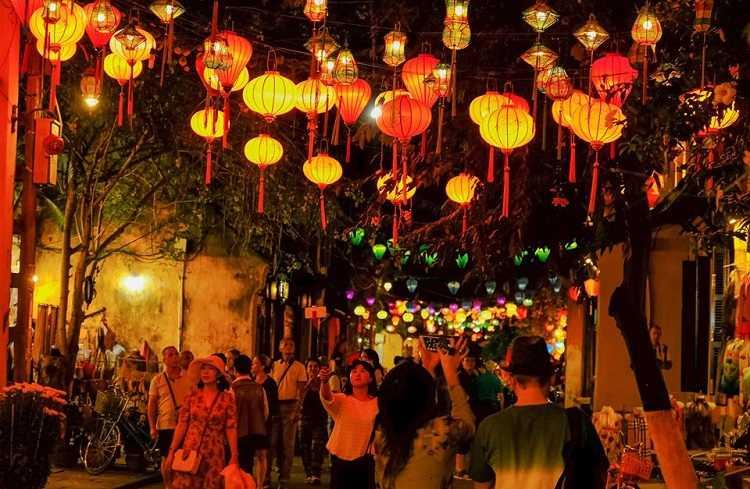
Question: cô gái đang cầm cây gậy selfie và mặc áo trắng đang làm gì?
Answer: chụp hình